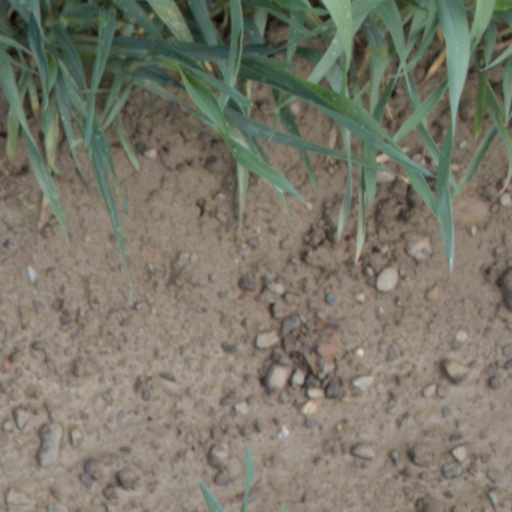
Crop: wheat